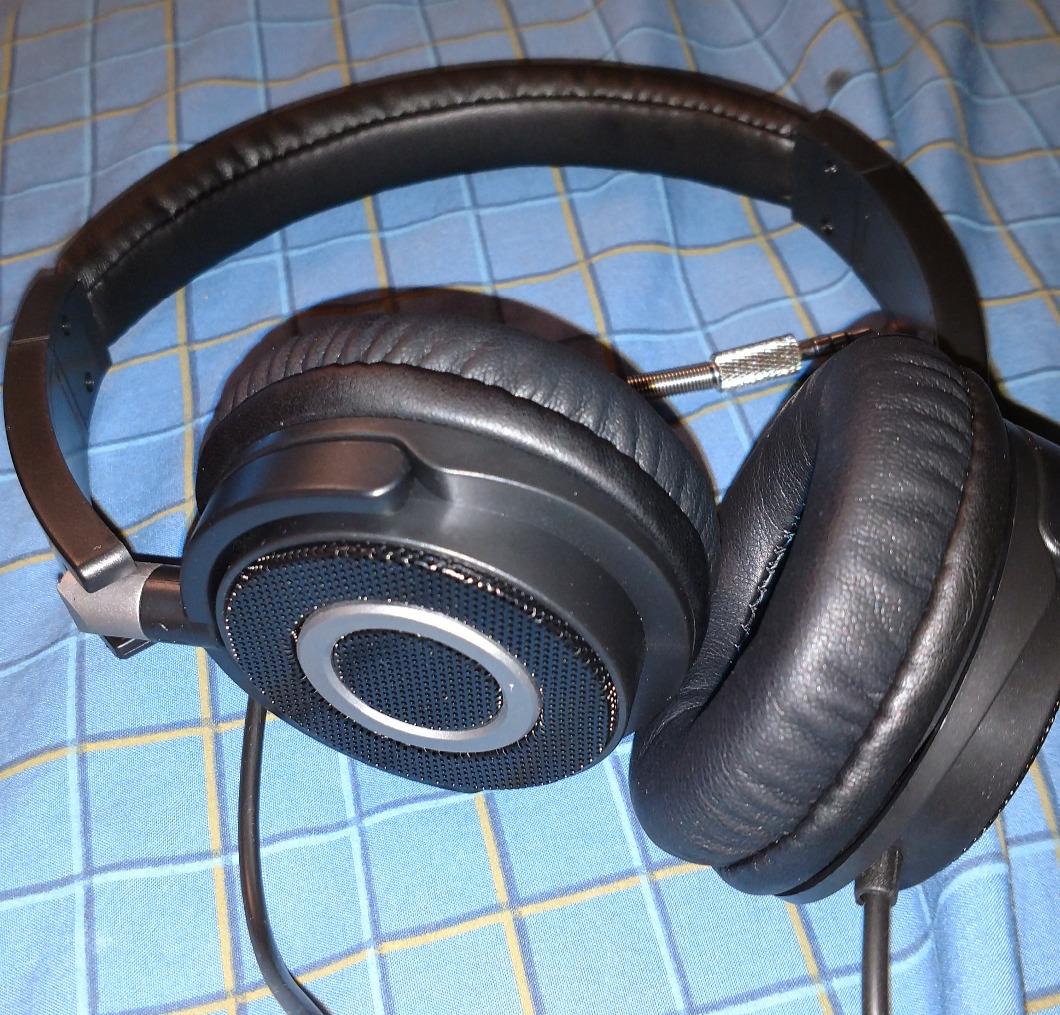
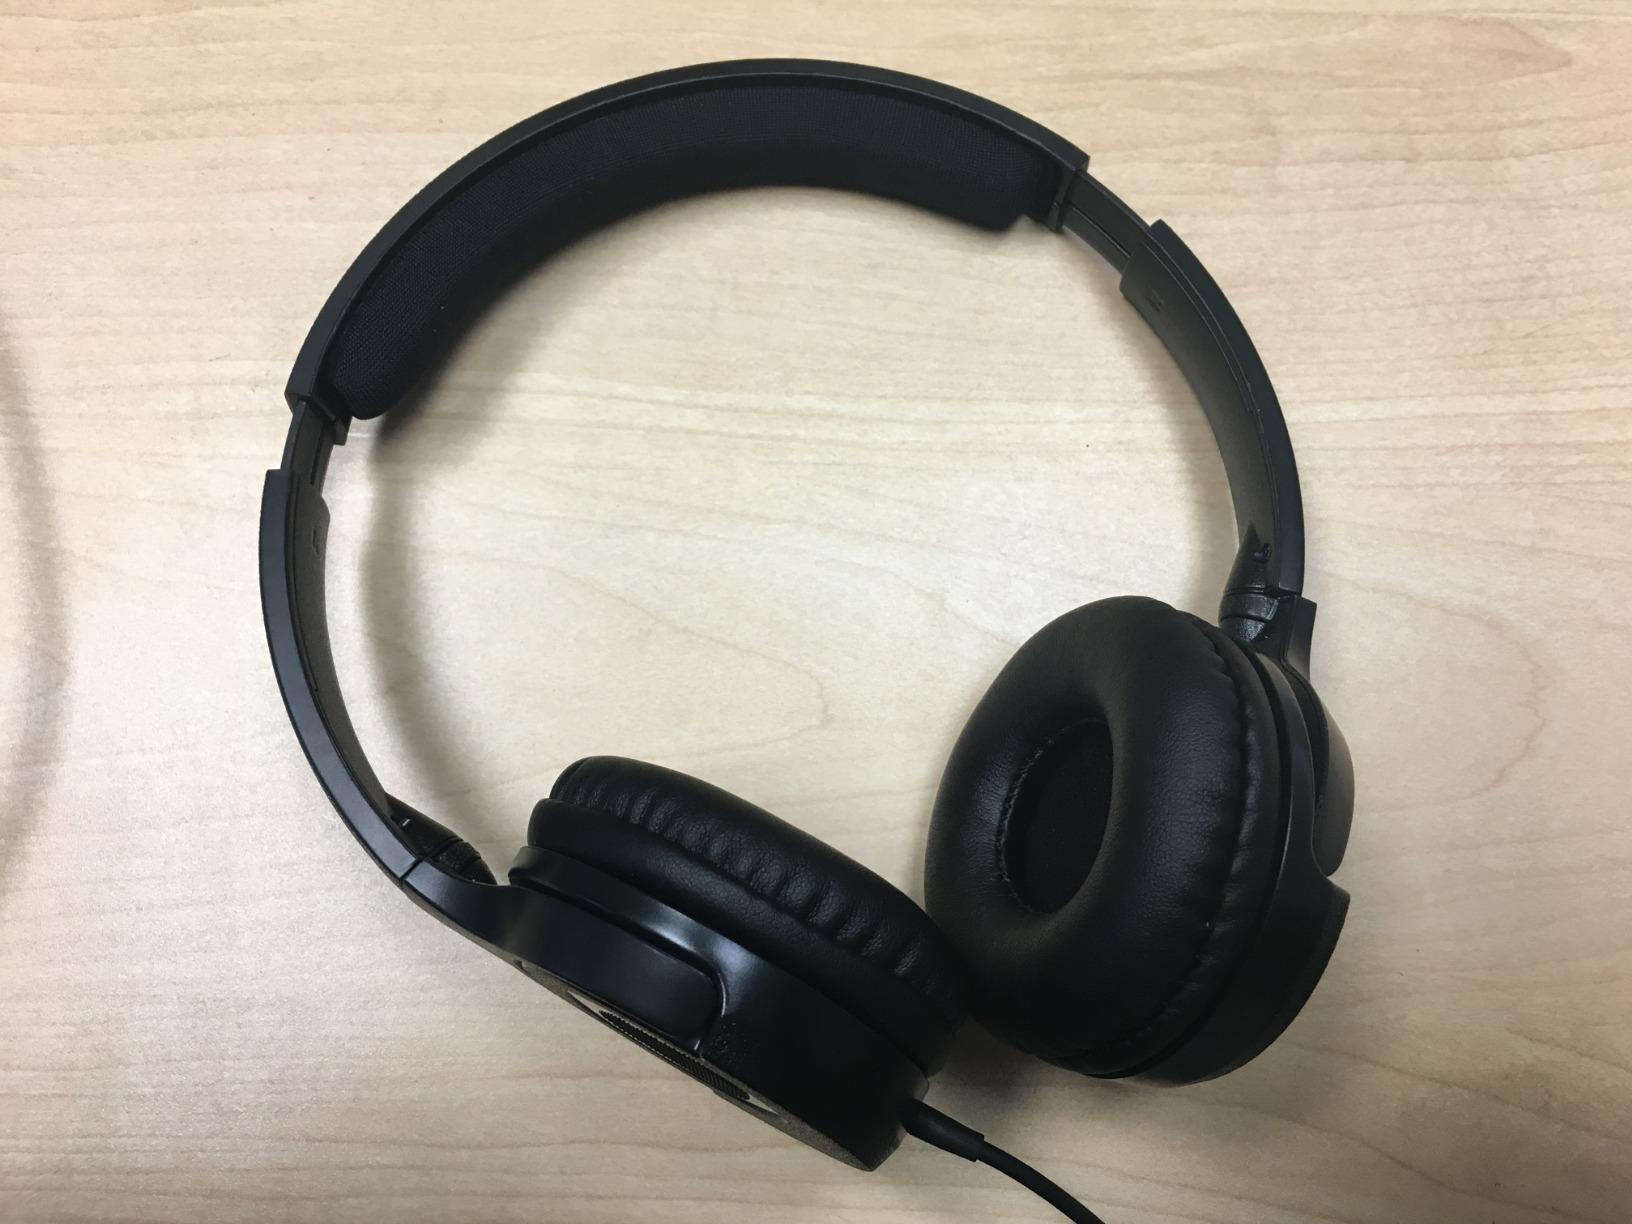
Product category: headphones
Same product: yes